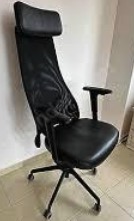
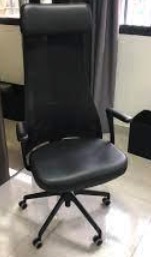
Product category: items_chair
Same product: yes